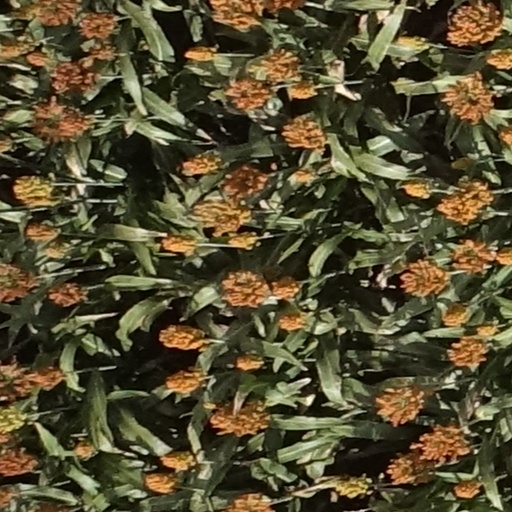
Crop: sorghum